Heinsberg–Lindern railway

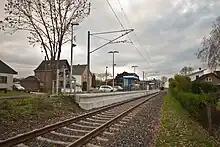
Fully renovated Heinsberg-Porselen halt

The line runs through slightly hilly countryside to Randerath, which was an independent municipality until 1970. After Randerath the line crosses the Wurm and passes through the lowland next to this river. Randerath station and its entrance building were located on the street of Heerweg at line kilometre 3.2. Randerath station, which was built in 1890, had a loading track between the entrance building and the main track. On the site of the demolished station building there is now among other things a parking lot. The platform of the new halt is located on the line near the road junction of the K16 and the L228.